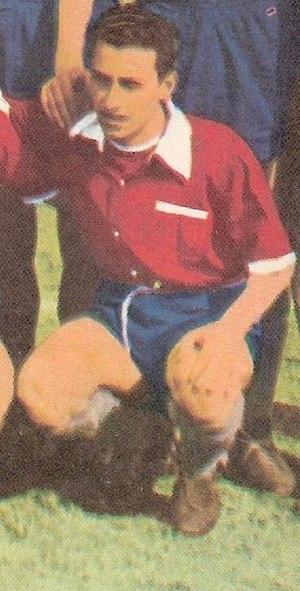
Osvaldo Héctor Cruz est un joueur de football international argentin, qui évoluait au poste de milieu de terrain.